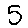
Label: 5